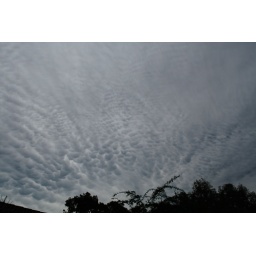
This is a strange cloud formation over my house